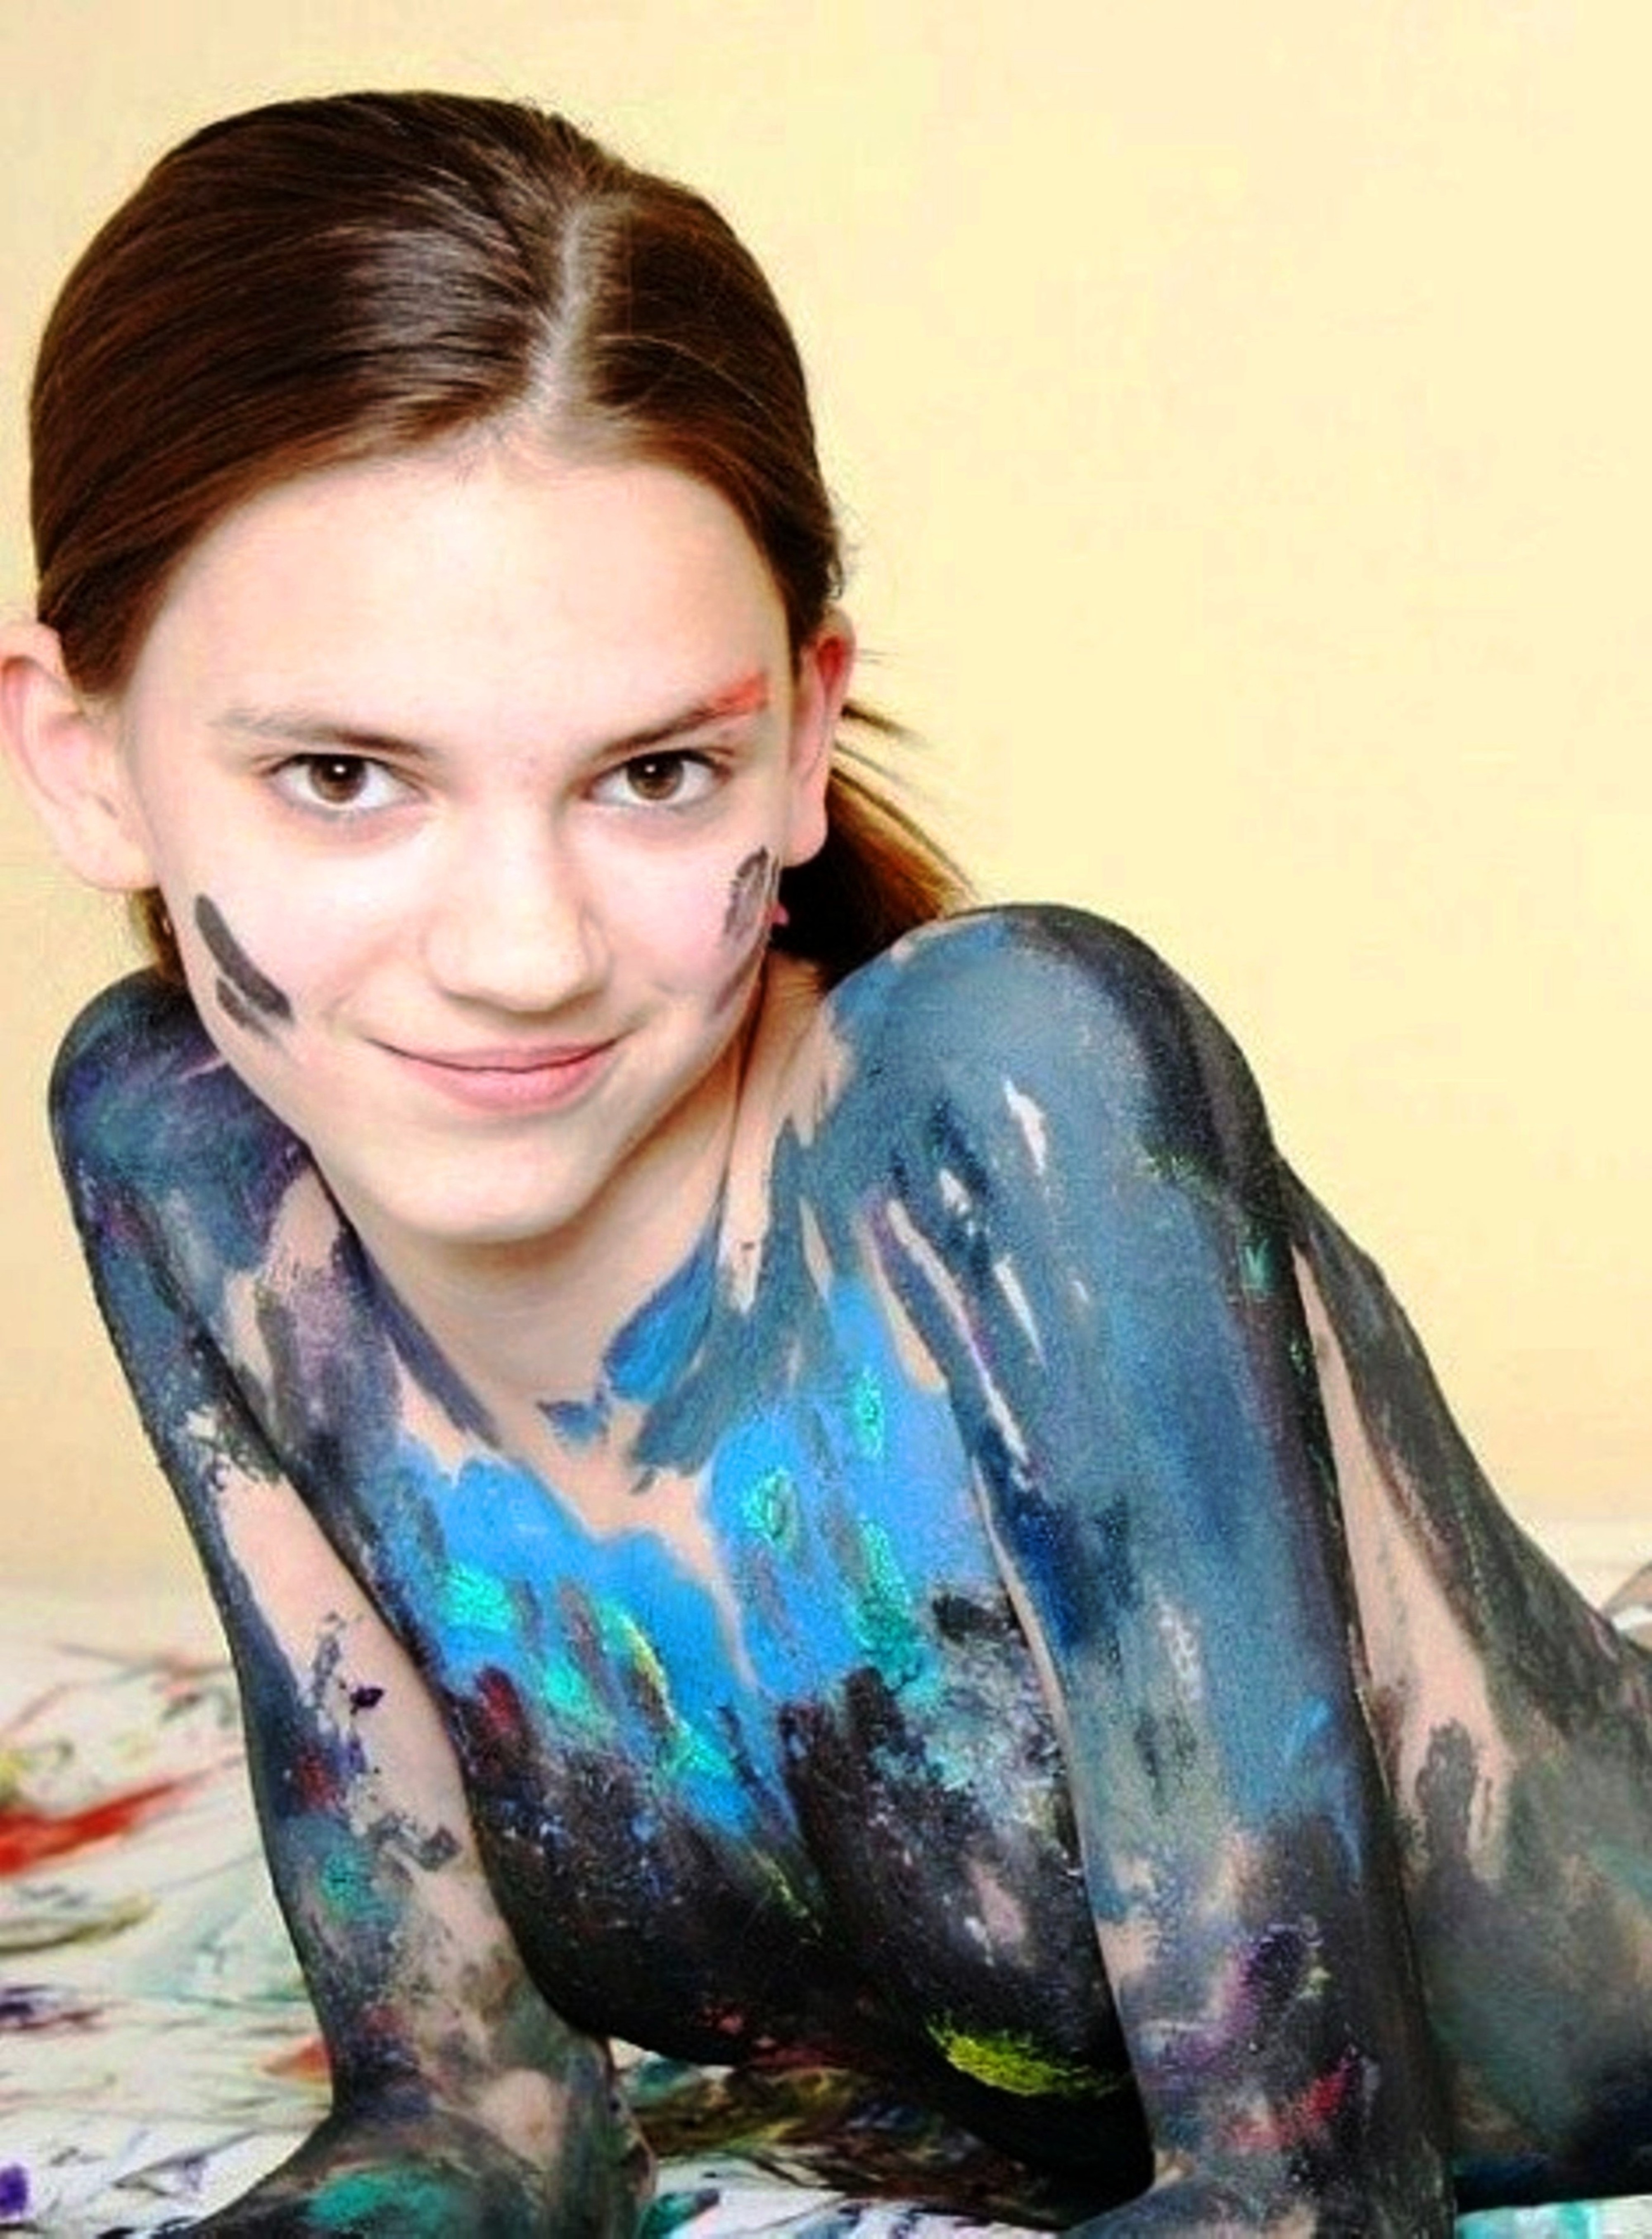
people, girl, woman, hair, cute, sexy, beauty, arm, temporary tattoos, eye, lip, cool, hand, long hair, photo, brown hair, neck, photo shoot, hair coloring, eyelash, play, paint, makeup, artist, color, art, fashion, nudity, cleansing, bath, eyebrow, shoulder, smile, flash photography, sleeve, iris, happy, street fashion, black hair, fashion design, electric blue, eyewear, jewellery, formal wear, sitting, fashion accessory, fun, portrait, portrait photography, child, necklace, visual arts, model, fur